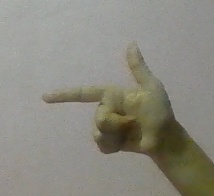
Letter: yaa